Ruth Pointer

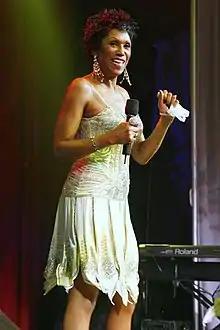
Pointer performing with The Pointer Sisters at the Komen Center Pink Tie Ball in 2006

Ruth Esther Pointer (born March 19, 1946) is an American singer best known as the eldest surviving member of the family vocal group the Pointer Sisters.